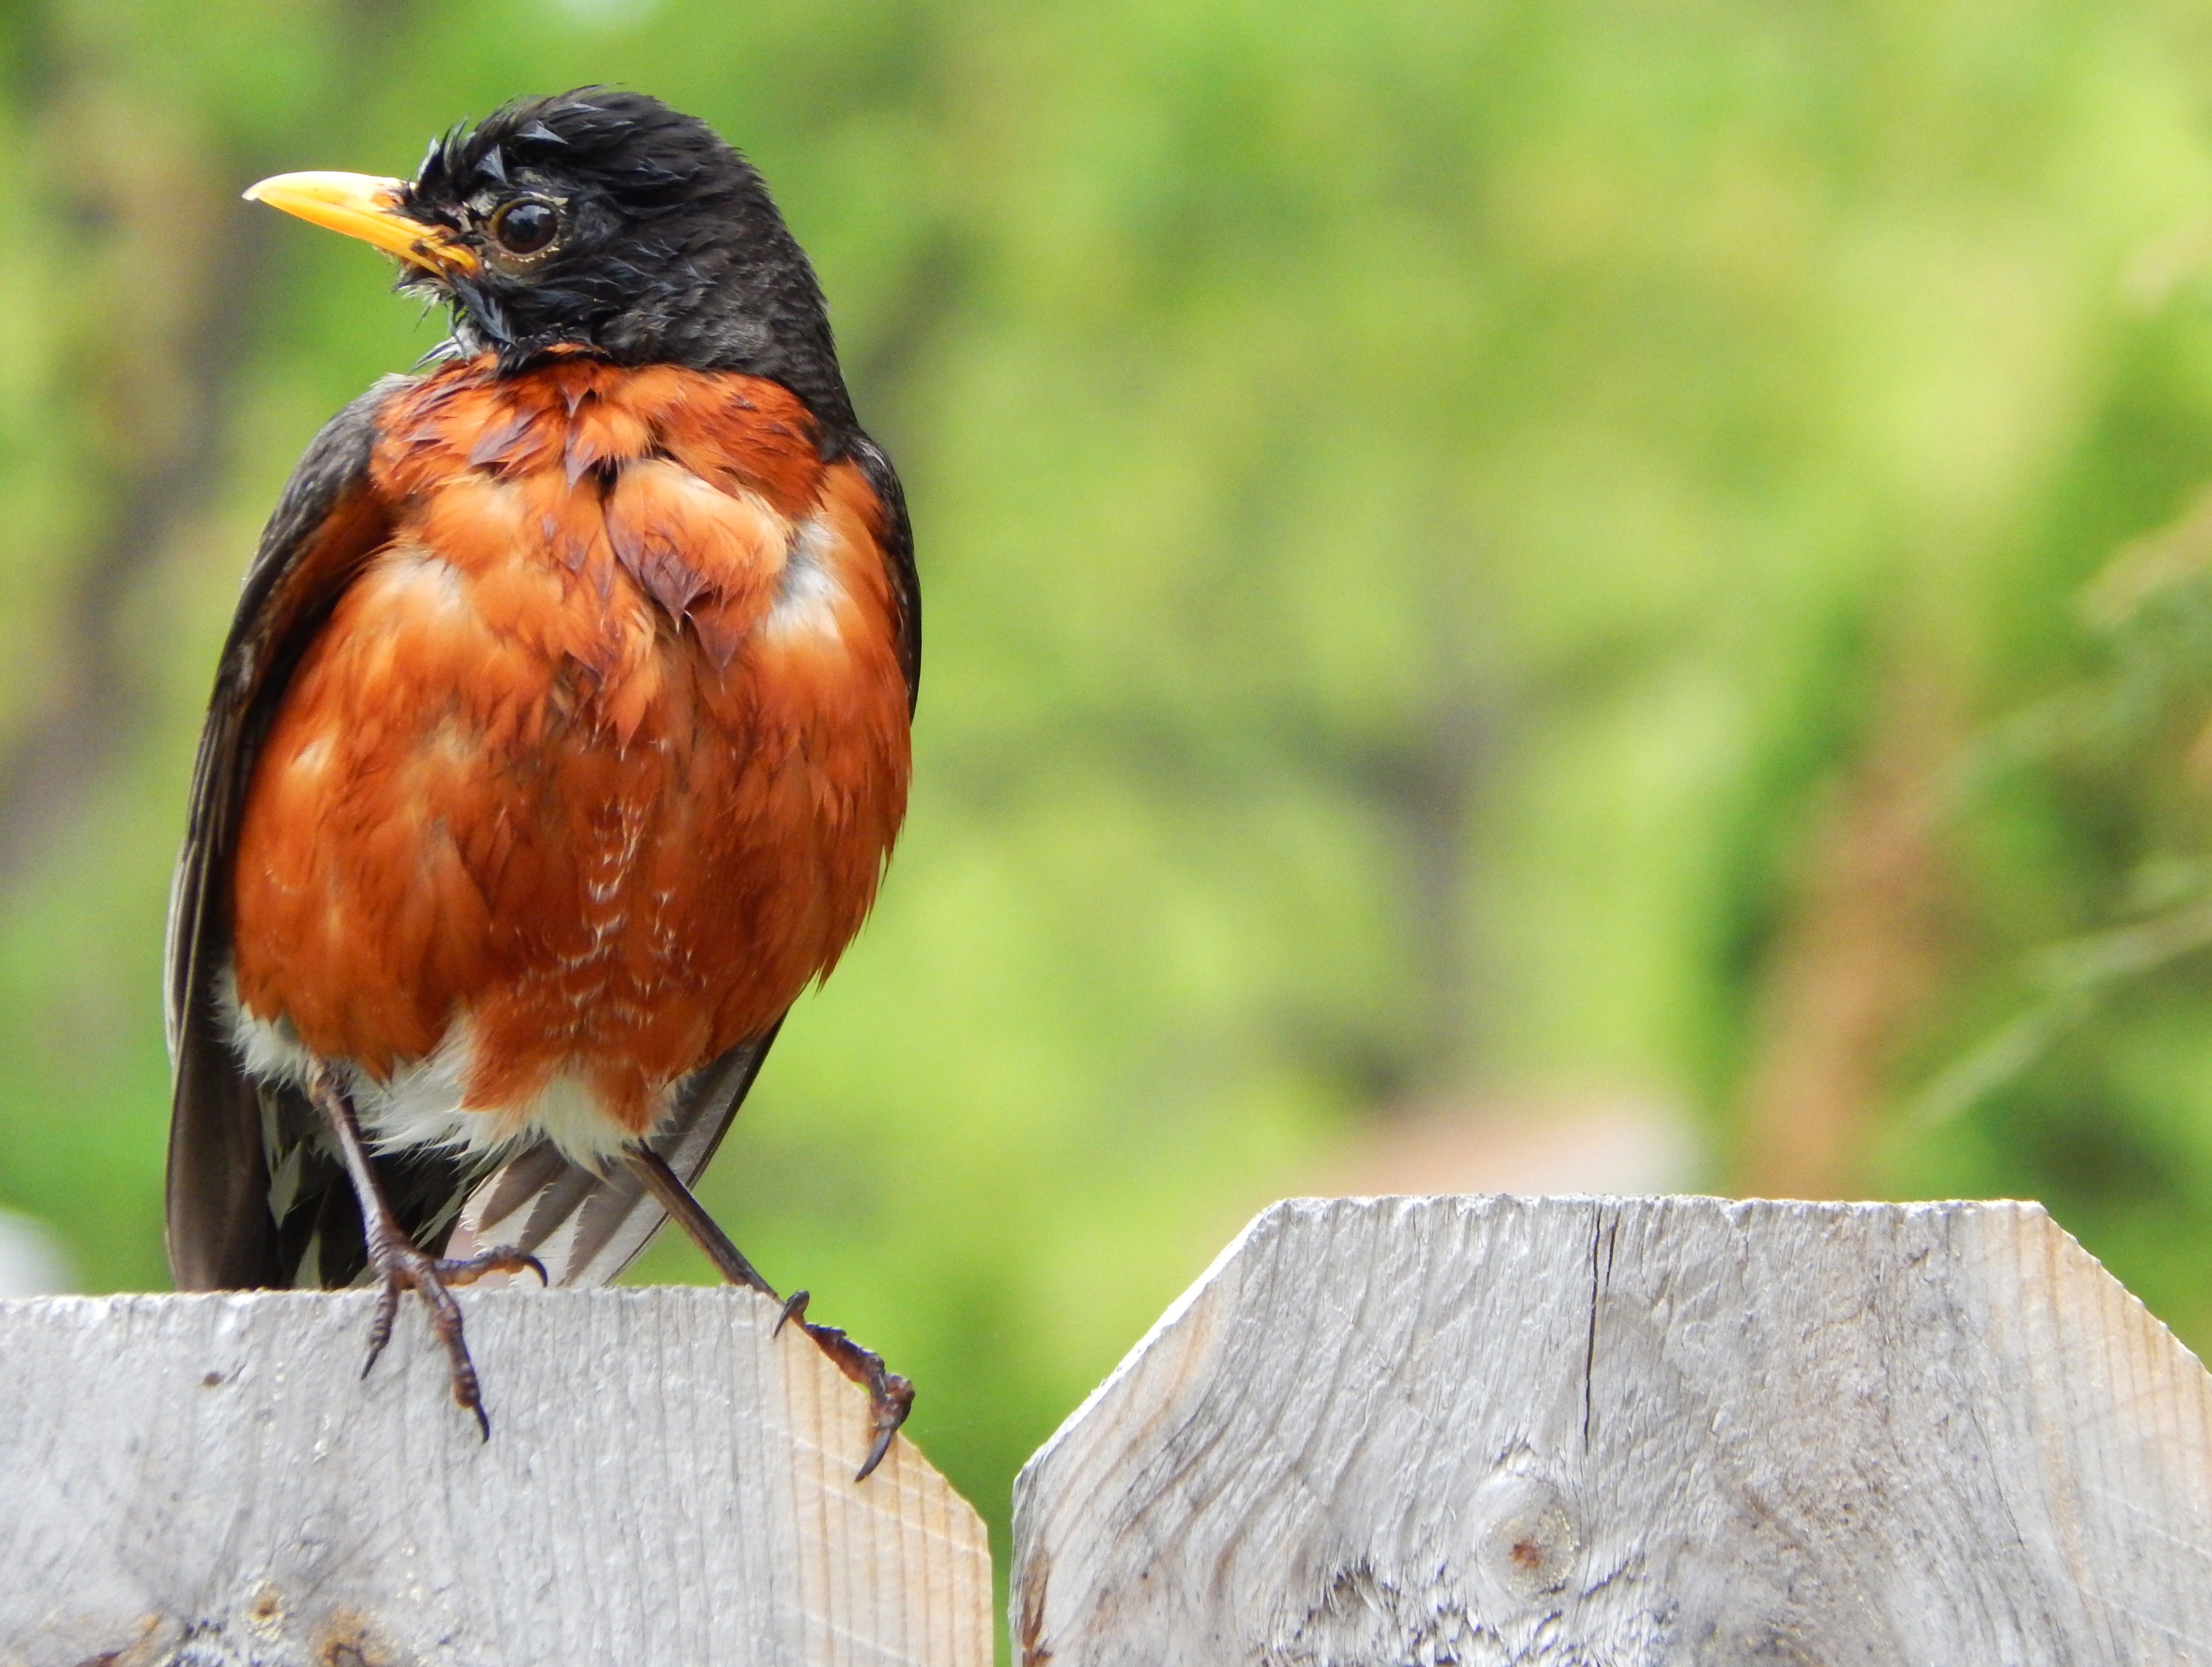
nature, bird, animal, wildlife, wild, spring, beak, robin, fauna, close up, ornithology, vertebrate, sparrow, finch, birdwatching, old world flycatcher, perching bird, european robin